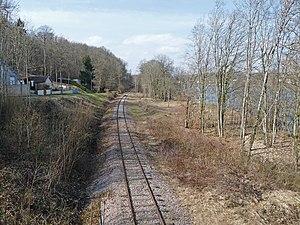
Lac de Charmes (Haute-Marne)
Le lac de Charmes ou réservoir de Charmes, créé à la fin du XIXᵉ siècle, est l'un de quatre réservoirs qui alimentent le bief supérieur du canal de la Marne à la Saône. Un village a été ennoyé lors de sa construction pour les besoins du canal. Son barrage est remarquable.